Palmenia Pizarro

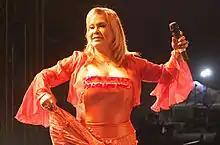
Palmenia Pizarro

Palmenia del Carmen Pizarro González (born 19 July 1941), better known as Palmenia Pizarro, is a Chilean singer.